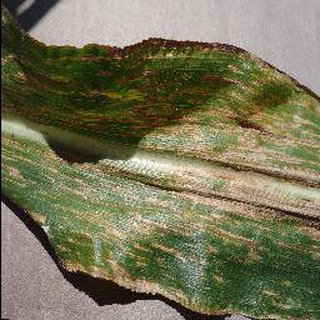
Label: corn_cercospora_leaf_spot